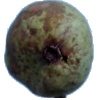
Label: Pear Stone 1